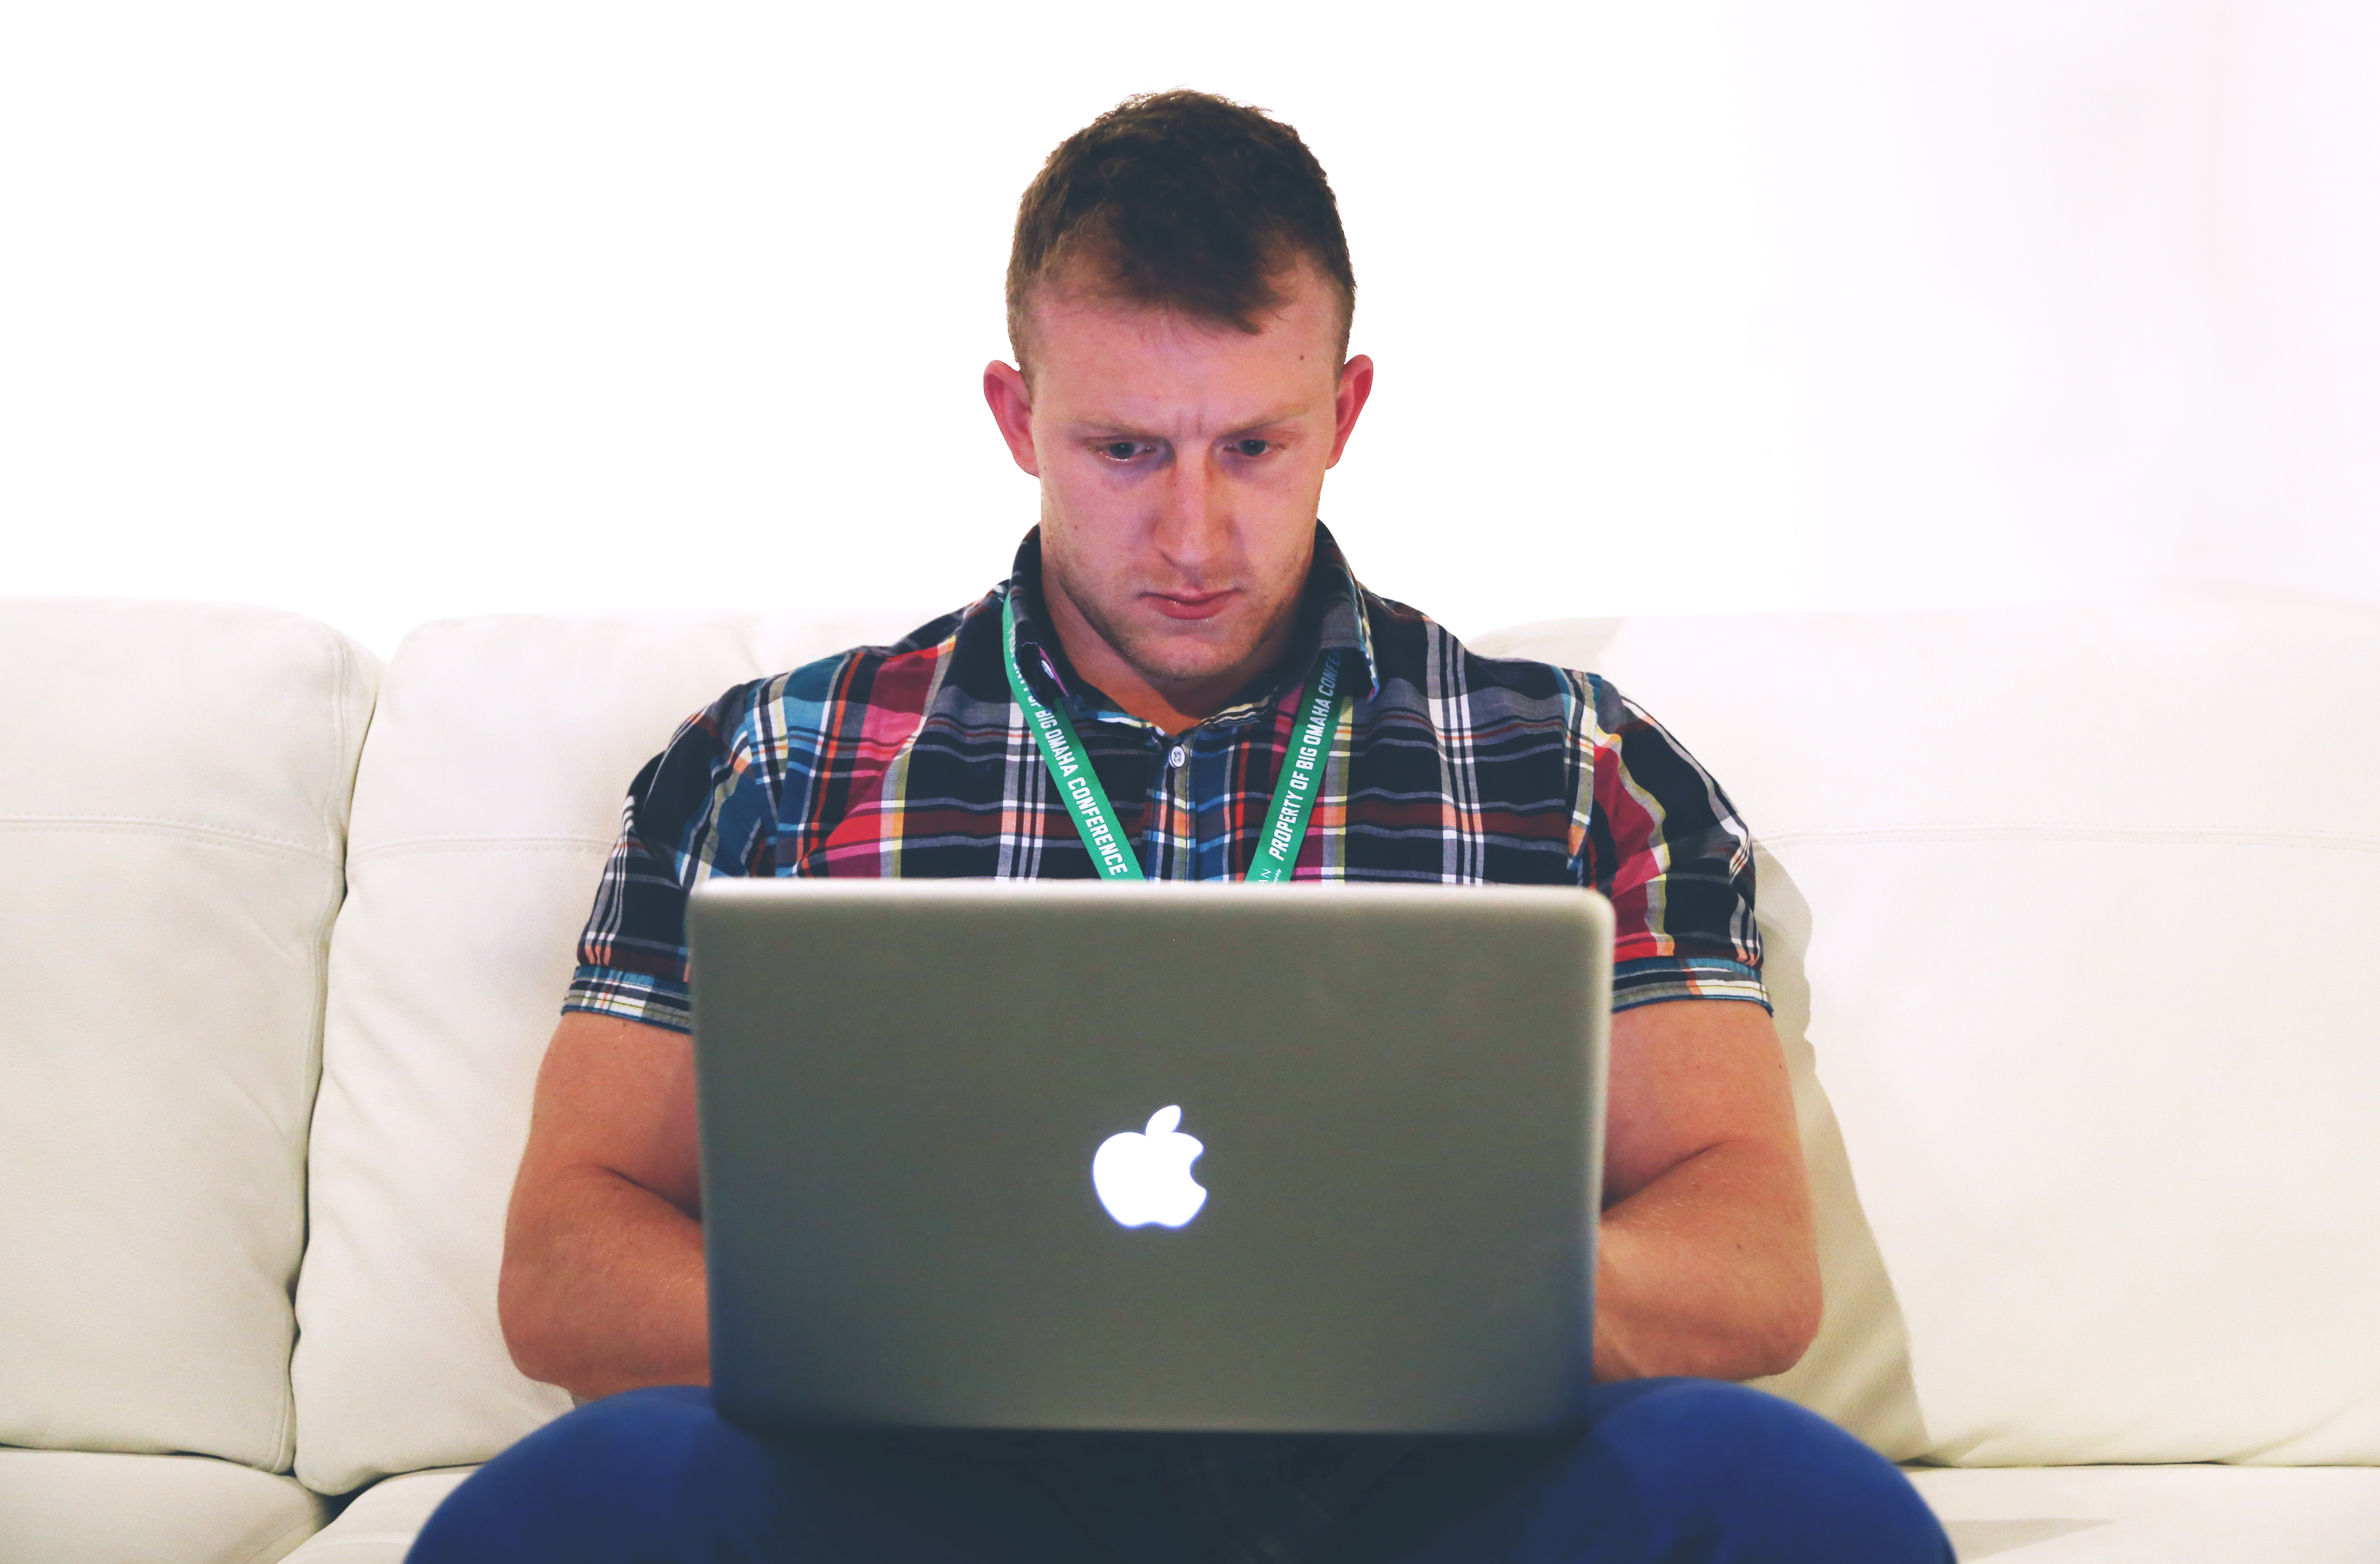
laptop, computer, macbook, hand, apple, man, working, person, technology, blue, couch, coding, programming, startup, programmer, design, email, conference, concentration, coder